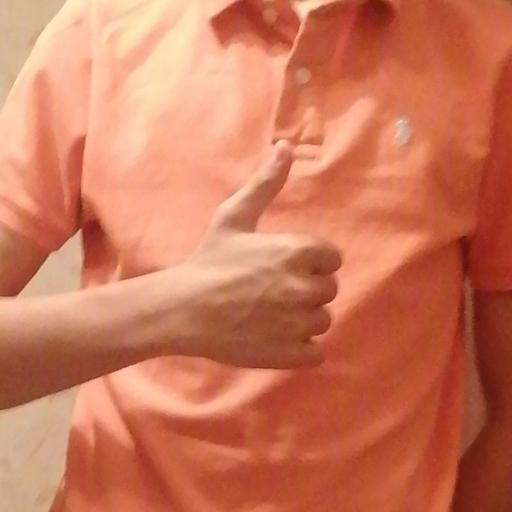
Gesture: like